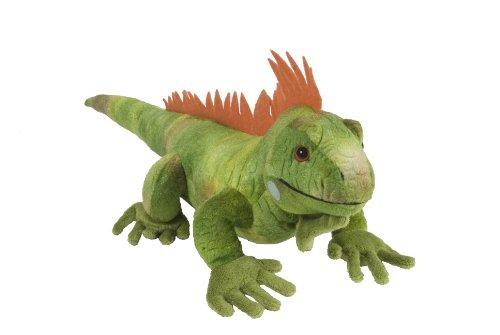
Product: Wild Republic Iguana Plush, Stuffed Animal, Plush Toy, Kids Gifts, Cuddlekins, 15 Inches
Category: Toys & Games | Stuffed Animals & Plush Toys | Stuffed Animals & Teddy Bears
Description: Wild Iguanas can grow up to six feet long, but this plush toy measures 24 inches.
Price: $14.94
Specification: ProductDimensions:8x5.5x5.5inches|ItemWeight:3.52ounces|ShippingWeight:10.4ounces(Viewshippingratesandpolicies)|ASIN:B00AZI0FN4|Itemmodelnumber:12905|Manufacturerrecommendedage:0monthsandup